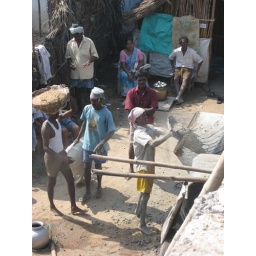
Lots of cement and sand involved in the roof casting.